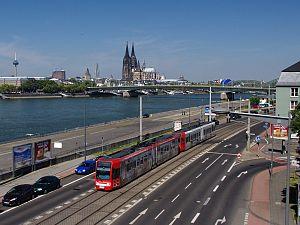
Le métro léger de Cologne est un réseau de métro léger représentant le principal transport en commun de Cologne. Le réseau mesure 195 km de long, il est composé de 12 lignes toutes exploitées par la Kölner Verkehrsbetriebe. 38 des 233 stations sont souterraines.